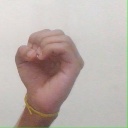
अक्षर: ऊ